Jacki Weaver

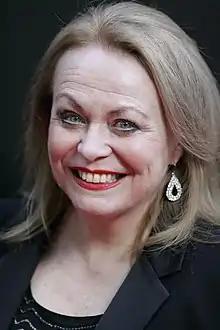
Weaver in December 2012

Jacqueline Ruth Weaver (born 25 May 1947) is an Australian theatre, film, and television actress. Her accolades include five AACTA Awards (including the Longford Lyell Award) and a National Board of Review Award, in addition to nominations for two Academy Awards and a Golden Globe Award.